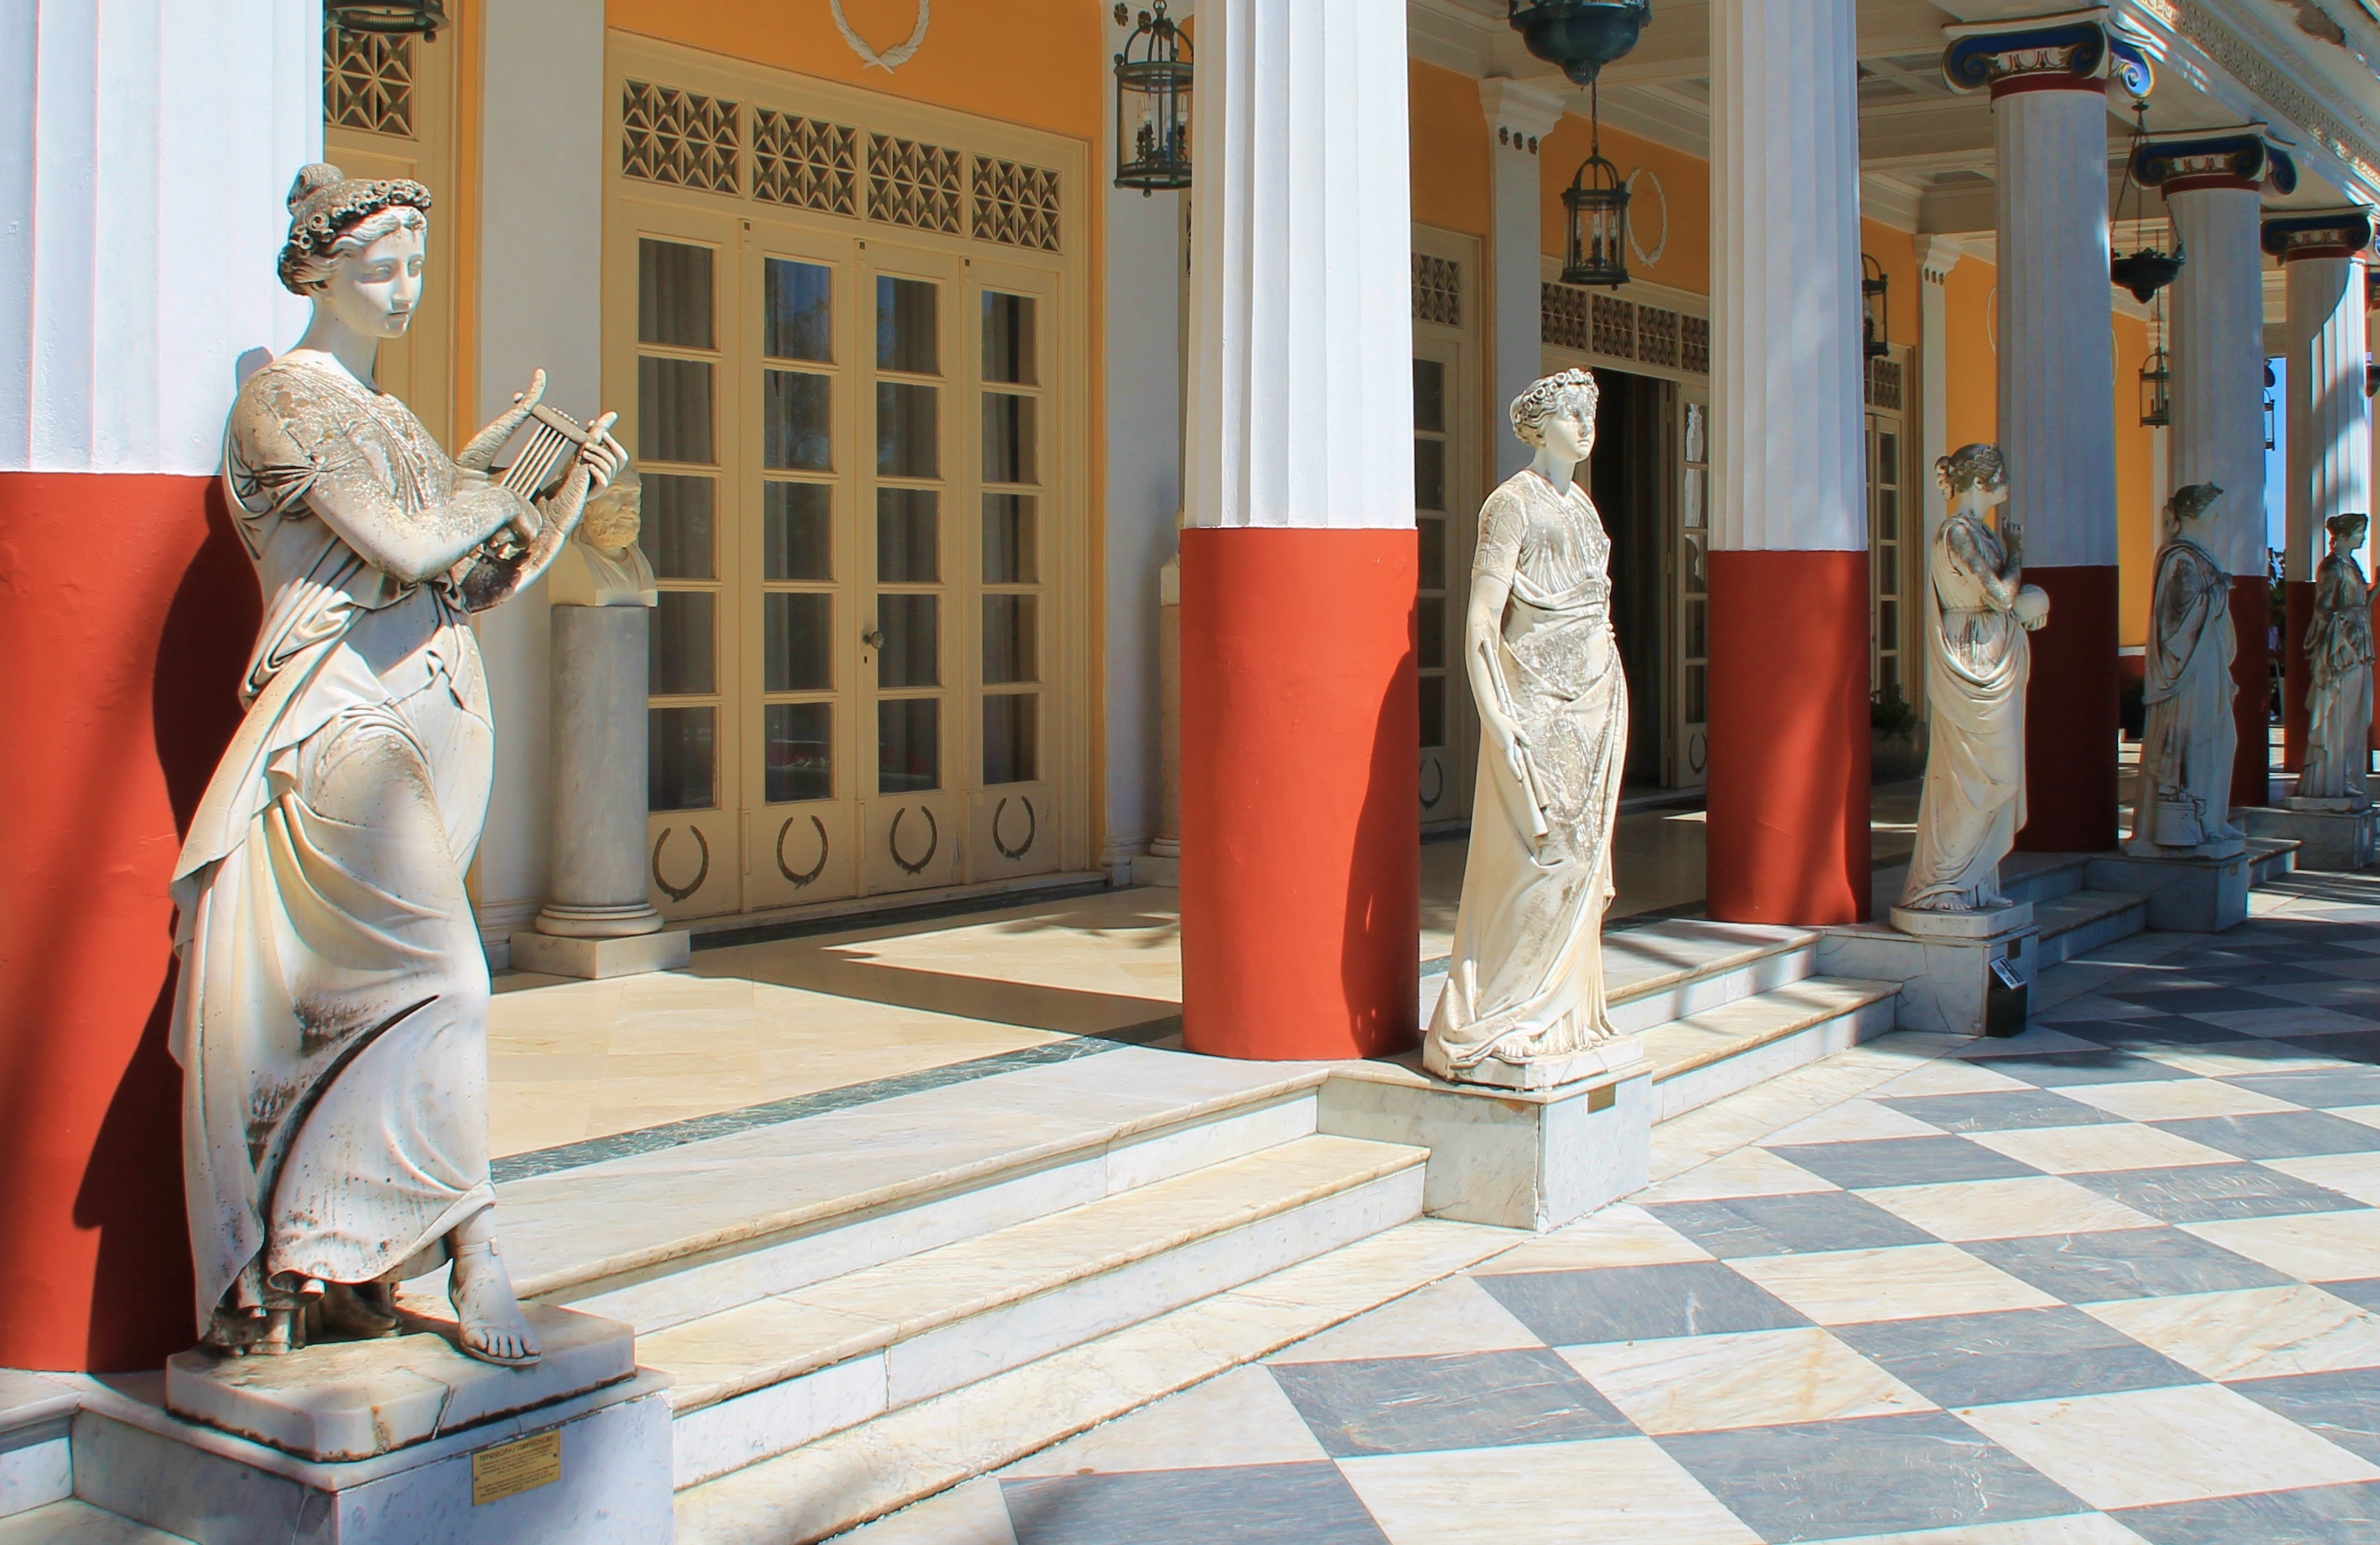
palace, monument, statue, museum, sculpture, art, temple, greece, tourist attraction, corfu, ancient history, achillion